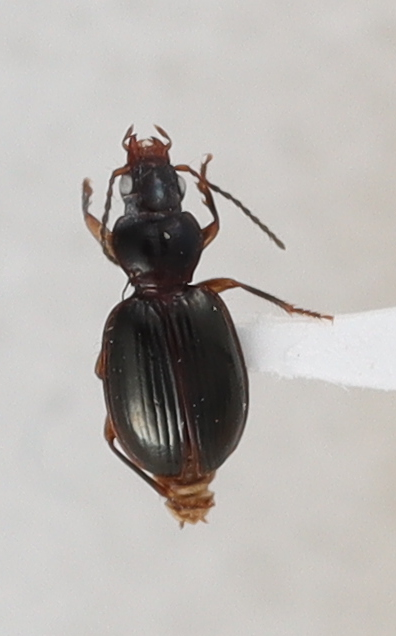
Scientific name: Mecyclothorax konanus
Plot: 6
Trap: S
Collected: 20230531